List of UK Rock & Metal Albums Chart number ones of 2001

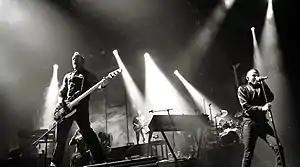
Linkin Park's debut "Hybrid Theory" was the longest-running UK Rock & Metal Albums Chart number-one album of 2001, spending 18 weeks atop the chart.

The UK Rock & Metal Albums Chart is a record chart which ranks the best-selling rock and heavy metal albums in the United Kingdom. Compiled and published by the Official Charts Company, the data is based on each album's weekly physical sales, digital downloads and streams. In 2001, there were 16 albums that topped the 52 published charts. The first number-one album of the year was Coldplay's debut studio album "Parachutes", which remained at number one for the first two weeks of the year at the end of a nine-week run which began on 4 November 2000. The final number-one album of the year was Linkin Park's debut studio album "Hybrid Theory", which spent the last four weeks of the year (and the first two weeks of 2002) at number one in its fourth spell of the year at the top of the chart.